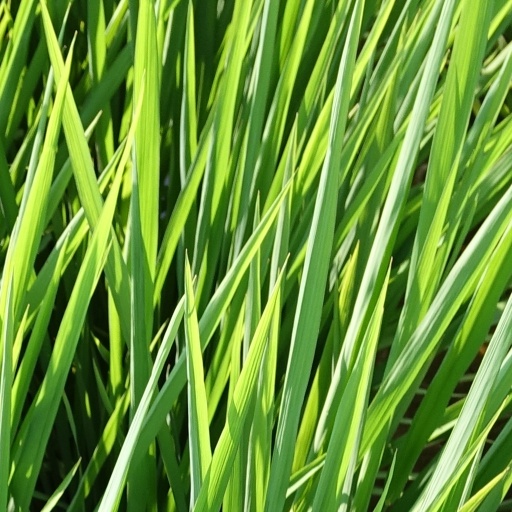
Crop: rice